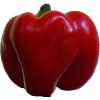
Label: Pepper Red 1